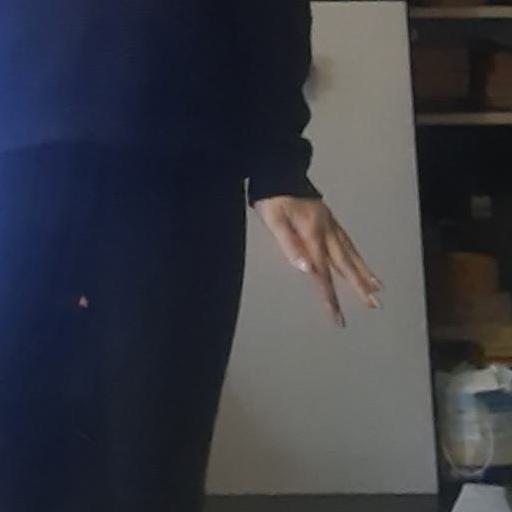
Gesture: no_gesture